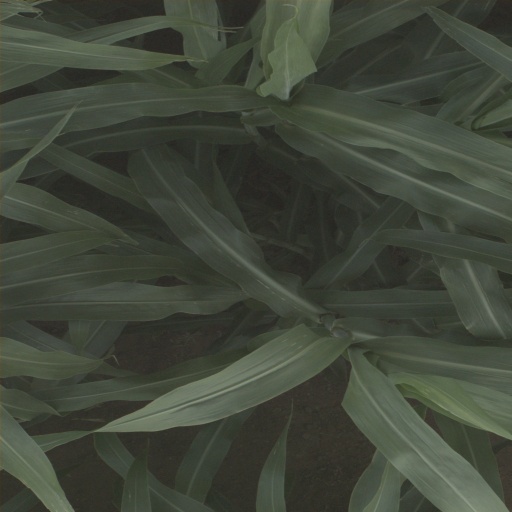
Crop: sorghum